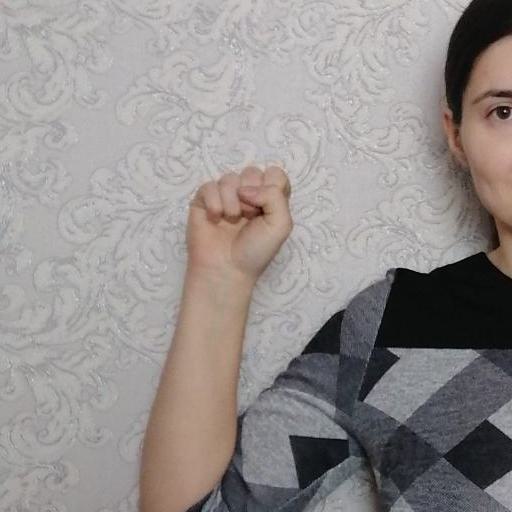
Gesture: fist